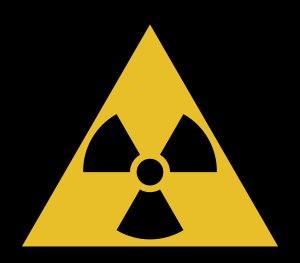
La sécurité en laboratoire renvoie à de multiples aspects.
Une centrale nucléaire est un site industriel destiné à la production d'électricité et dont la chaudière est constituée d'un ou plusieurs réacteurs nucléaires ayant pour source d'énergie un combustible nucléaire. La puissance électrique d'une centrale varie de quelques mégawatts à plusieurs milliers de mégawatts en fonction du nombre et du type de réacteur en service sur le site.
La radioactivité est le phénomène physique par lequel des noyaux atomiques instables se transforment spontanément en d'autres atomes en émettant simultanément des particules de matière et de l'énergie. La radioactivité a été découverte en 1896 par Henri Becquerel dans le cas de l'uranium, et très vite confirmée par Marie Curie pour le radium.
La science-fiction post-apocalyptique est un sous-genre de la science-fiction qui dépeint la vie après une catastrophe ayant détruit la civilisation : guerre nucléaire, collision avec une météorite, épidémie, crise économique ou de l'énergie, pandémie, invasion extraterrestre, etc.
Le syndrome d'irradiation aiguë ou syndrome aigu d'irradiation désigne un ensemble de symptômes potentiellement mortels qui résultent d'une exposition ponctuelle des tissus biologiques d'une partie importante du corps à une forte dose de rayonnements ionisants.